Arthur Stanley Brown

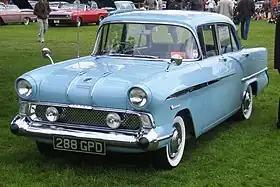
Two witnesses claimed the vehicle was a blue Vauxhall Victor, a very uncommon car at the time.

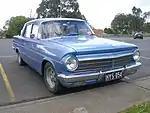
Several witnesses described the vehicle as blue in colour and "looking like" a Holden EH.

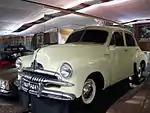
The media reported that the vehicle was a Holden FJ.

Several witnesses claimed the suspect's car looked like a Holden EH. Two witnesses, Thwaite and Lunney, said the car was a blue Vauxhall Victor, a very uncommon car at the time. A car seen parked near the murder scene was described as an earlier model Holden, possibly a Holden FJ. Despite the various descriptions of the vehicle, the two witnesses who saw the children inside the car gave matching descriptions of the driver, with him having high cheekbones, narrow skull, short dark hair and, as one put it, "Mickey Mouse ears", and both were in agreement that the vehicle had a driver's door that was a different colour from the rest of the vehicle.